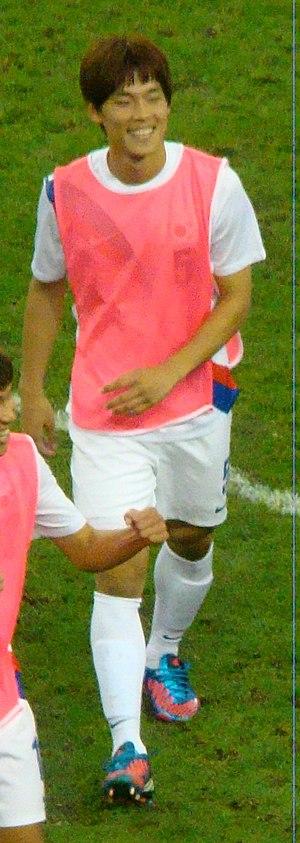
Kim Kee-hee, né le 13 juillet 1989 à Pusan, en Corée du Sud, est un footballeur sud-coréen, qui joue au poste de milieu de terrain.